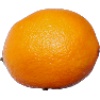
Label: Lemon Meyer 1